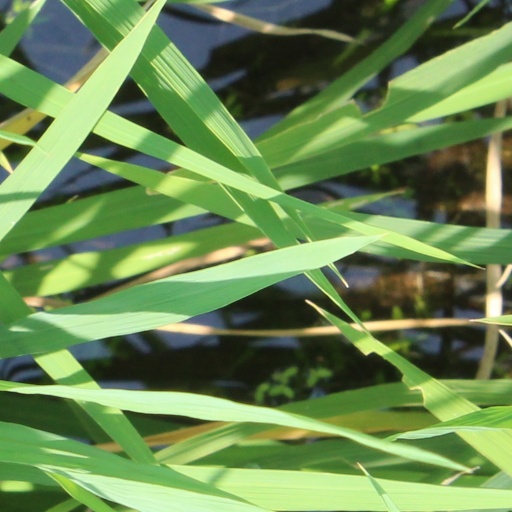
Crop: rice